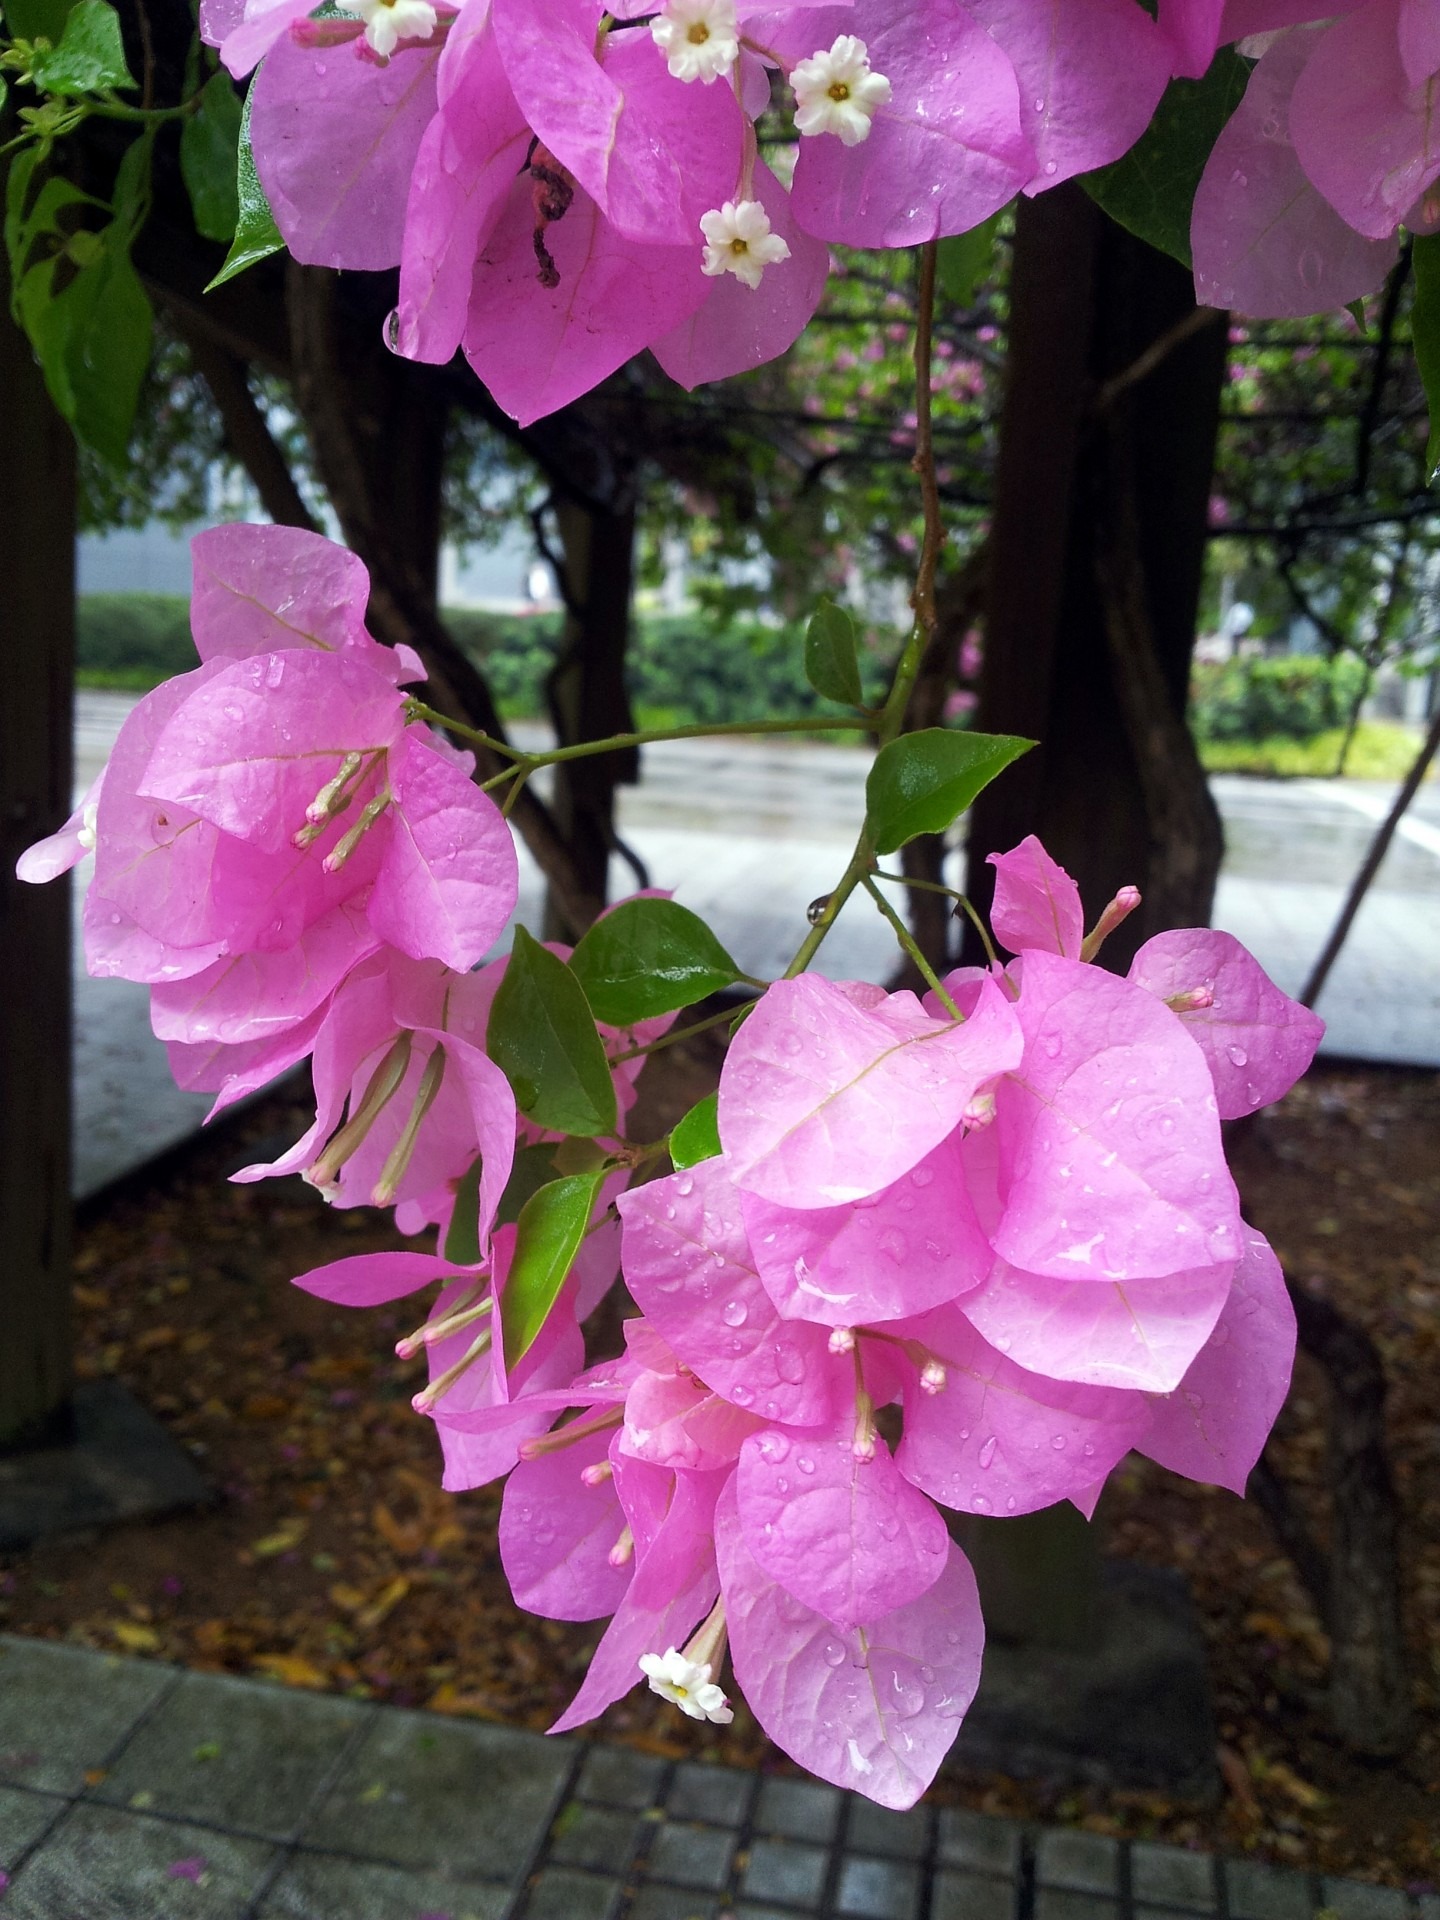
blossom, plant, stem, leaf, flower, petal, bloom, floral, environment, herb, natural, botany, agriculture, pink, flora, botanical, plants, flowers, flower bed, outdoors, vegetation, petals, shrub, wildflowers, horticulture, singapore, floristry, organic, flowering plant, land plant, bougainvillaea flower blossom